Isla de la Juventud

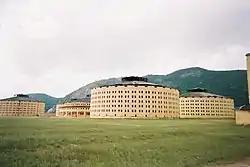
Presidio Modelo in 2005

The Presidio Modelo was erected between 1926 and 1931. The model panopticon penitentiary is on the outskirts of Nueva Gerona. It was the place where, after leading a failed attack on the Moncada Barracks in July 1953, Fidel Castro, along with his brother Raúl Castro, was imprisoned by the regime of Fulgencio Batista from 1953 to 1955.